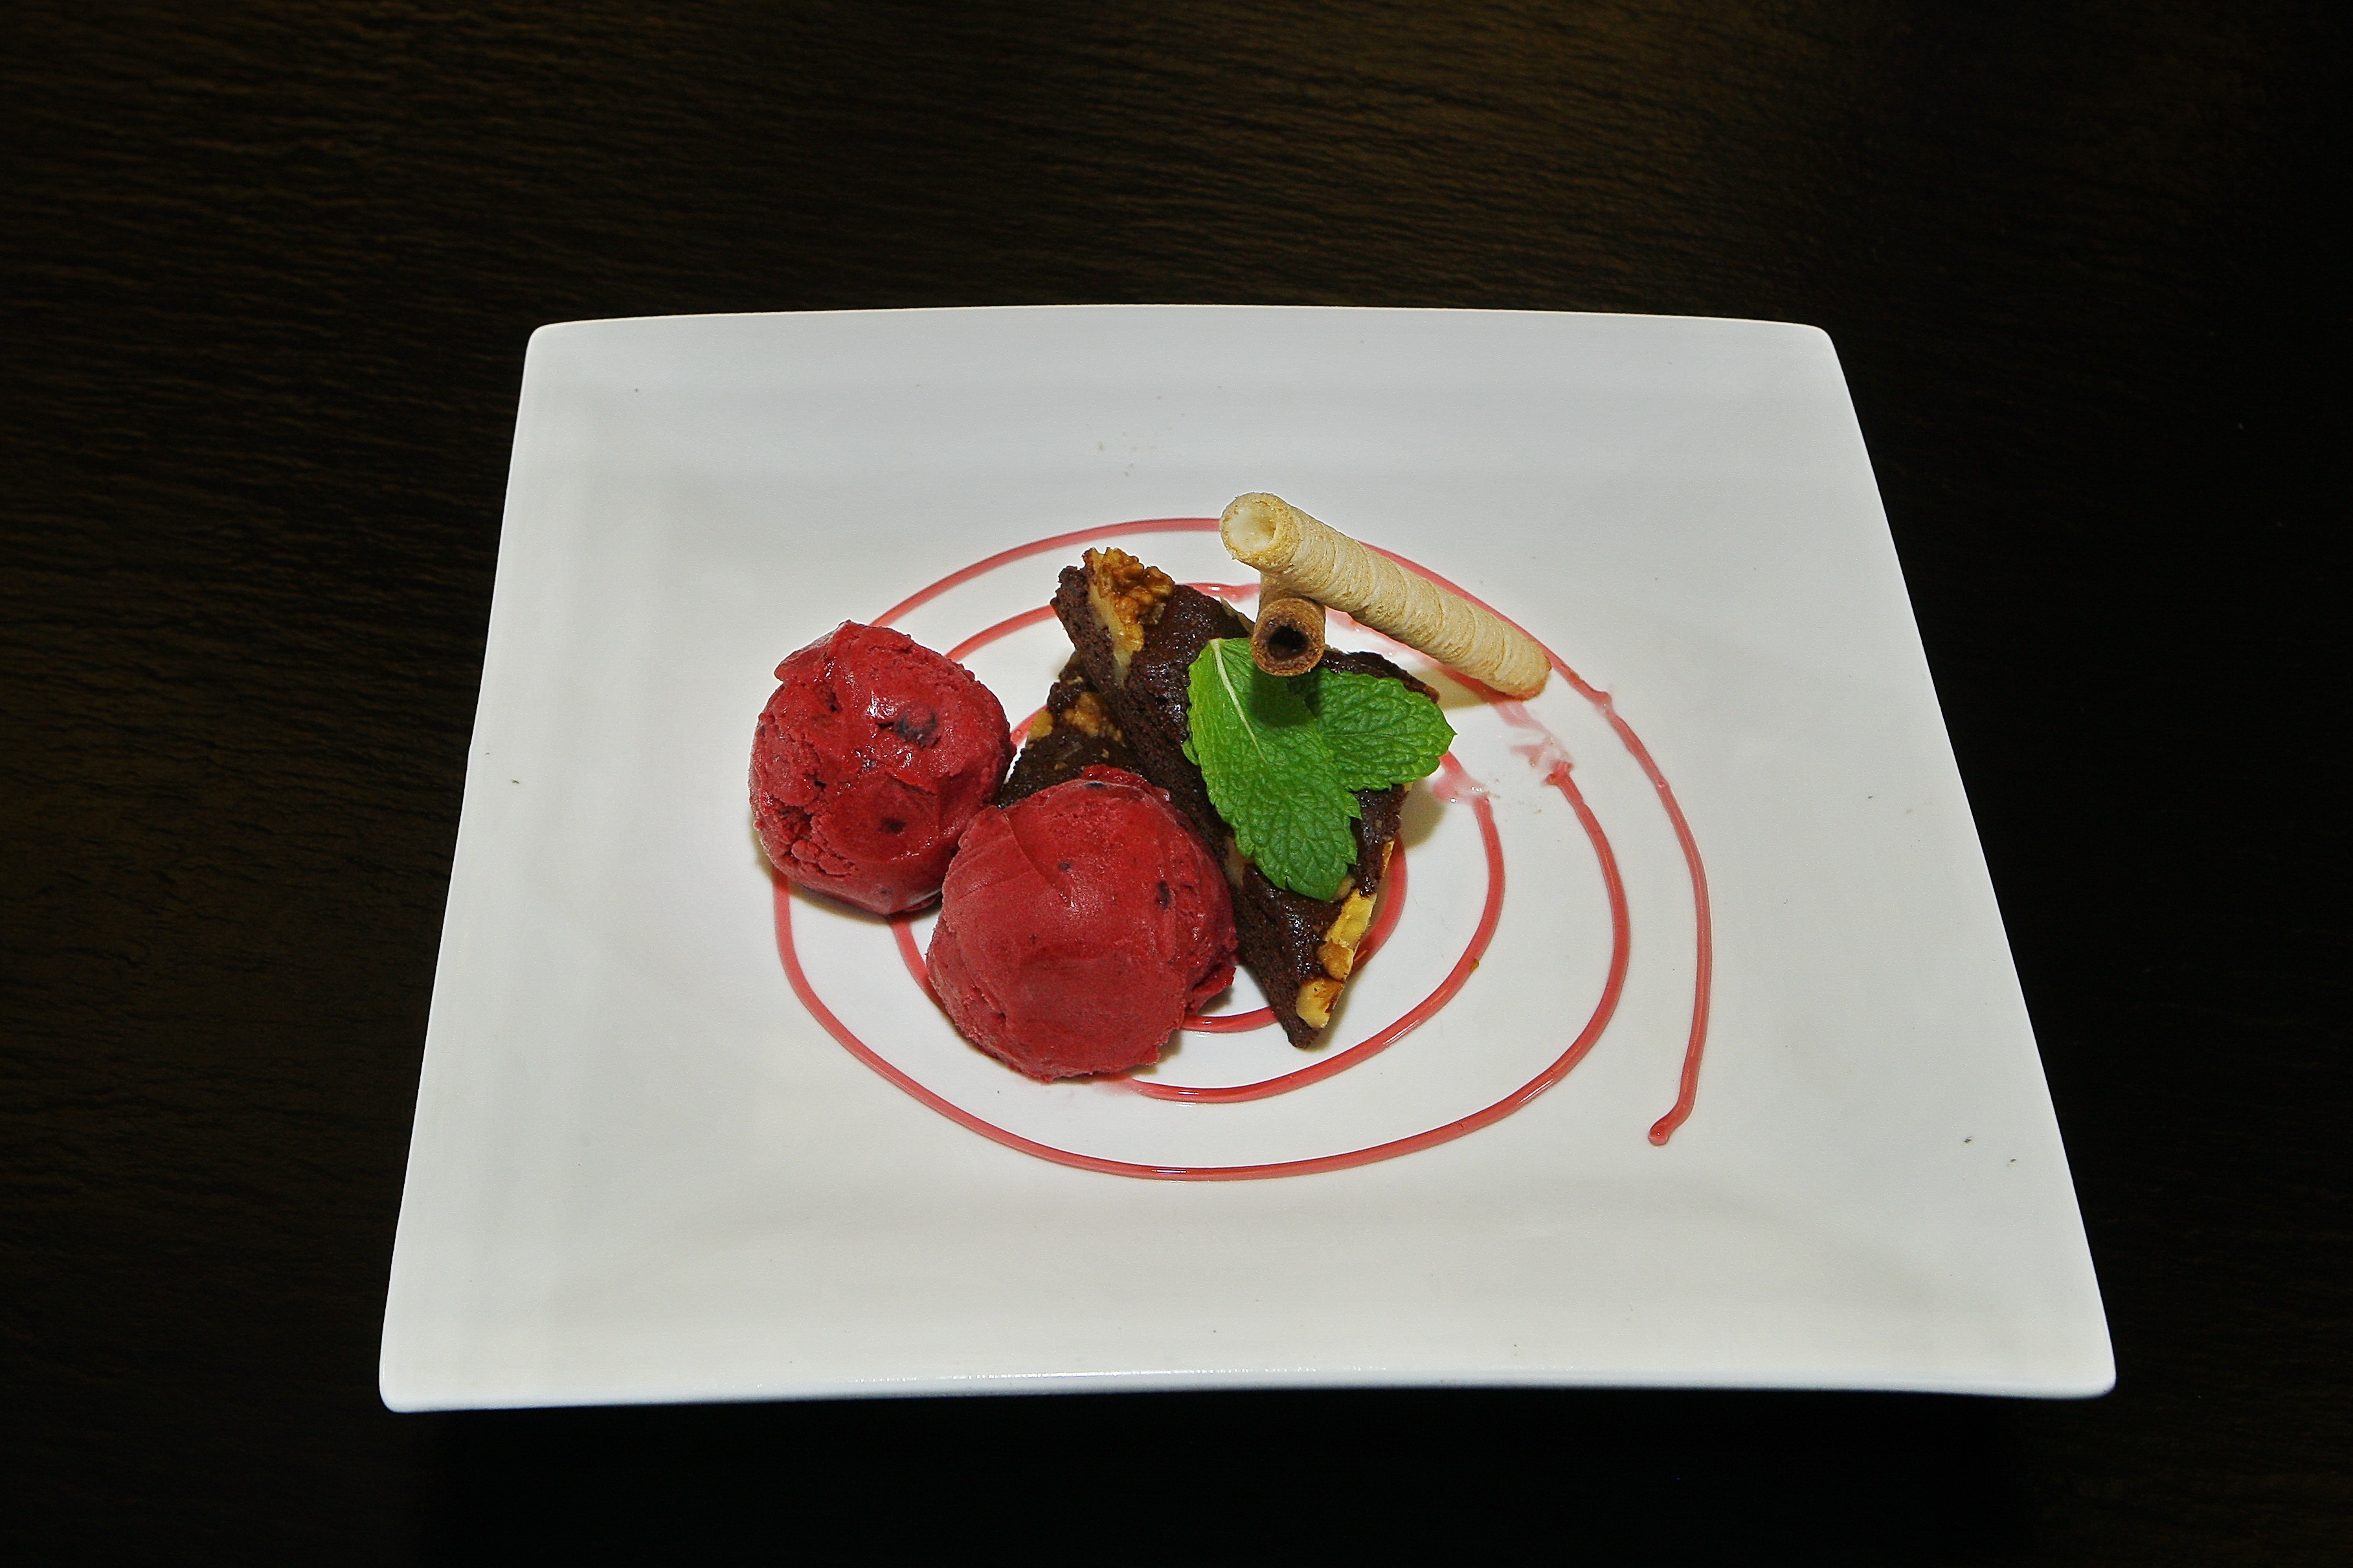
flower, food, red, produce, ice cream, dessert, chocolate cake, garnish, dining, comfort, organ, shape, refreshments, sense, spearmint, blackcurrant sorbet, sorbet